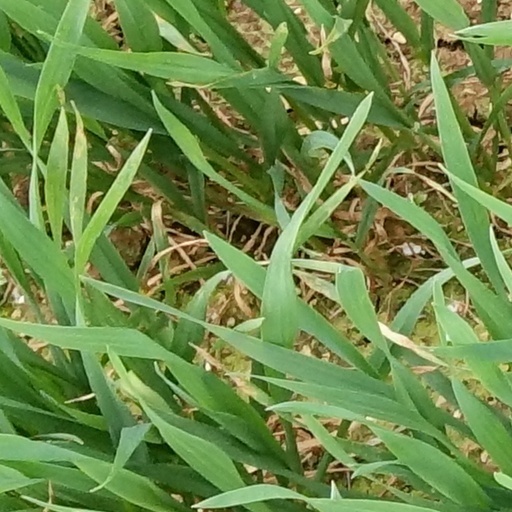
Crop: wheat